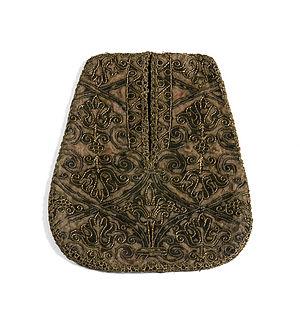
Une poche est un ou de sac auquel on peut avoir accès par une ouverture. Elle est généralement constituée de pièces de tissus assemblées et cousues. La poche permet de transporter des objets de taille réduite auprès de soi.